Love Yourself in Seoul

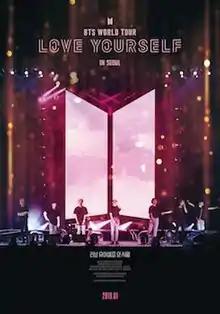
Theatrical release poster

Love Yourself in Seoul, also known as BTS World Tour: Love Yourself in Seoul, is a concert film by South Korean boy band BTS. It takes place during the August 26, 2018, show of the band's at Seoul Olympic Stadium in Seoul, South Korea. Distribution was handled by Fathom Events and Pathé Live.